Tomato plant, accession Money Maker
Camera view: horizontal (90 deg, fisheye); turntable rotation: 240 degrees
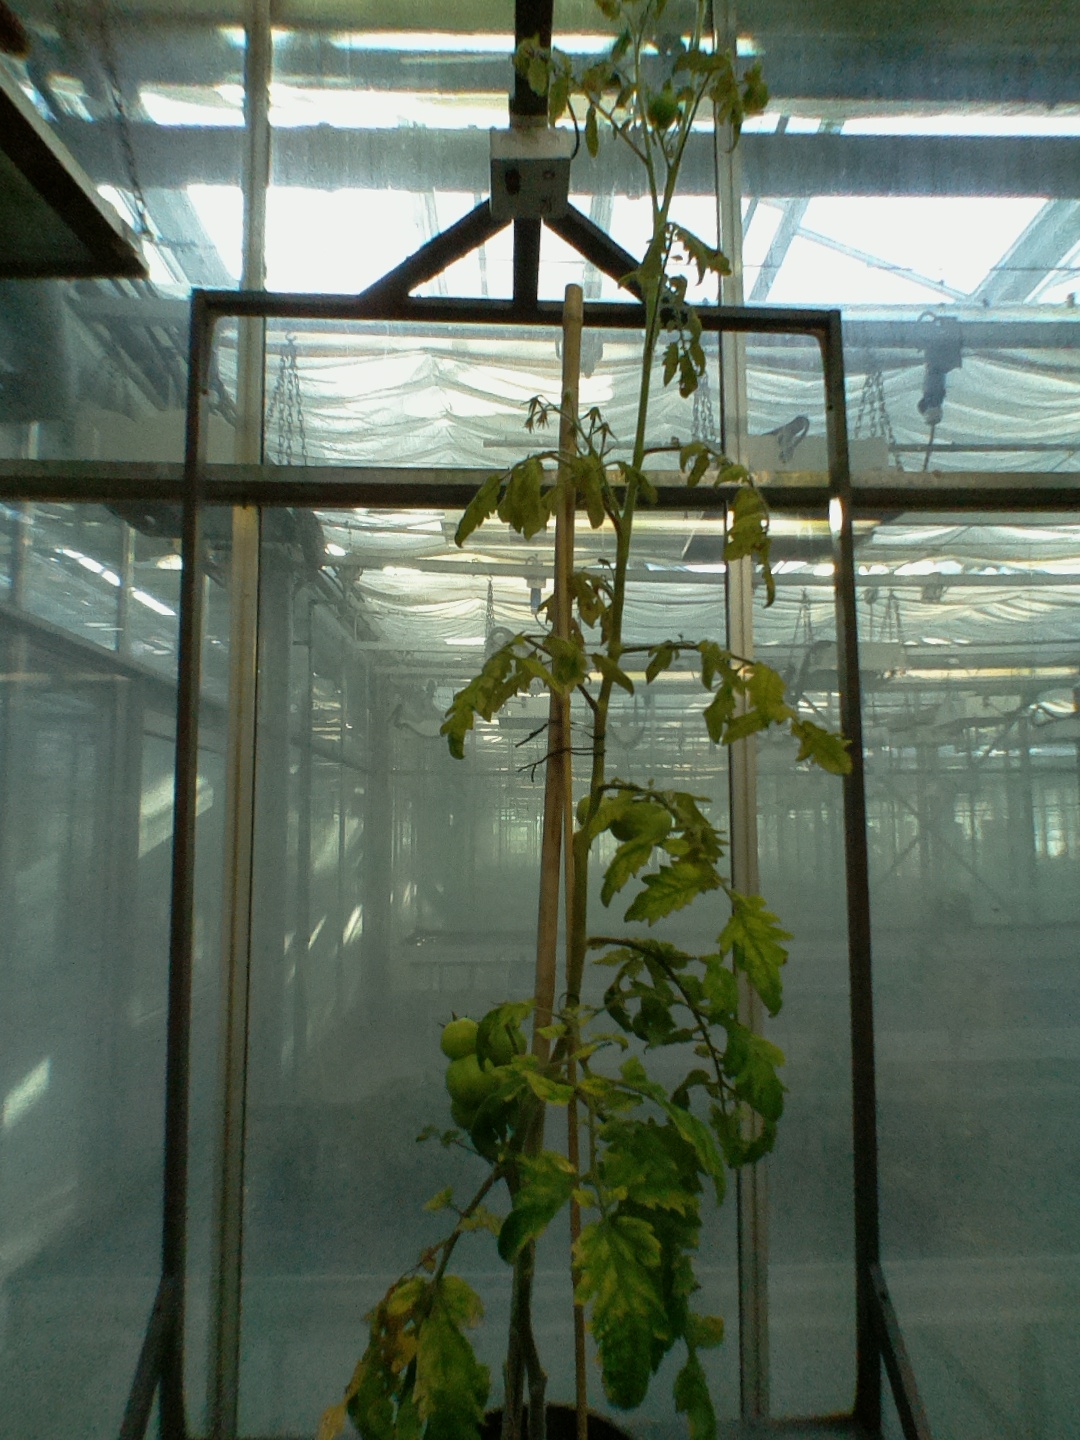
BBCH growth stage 79: 90% -100% of final fruit size